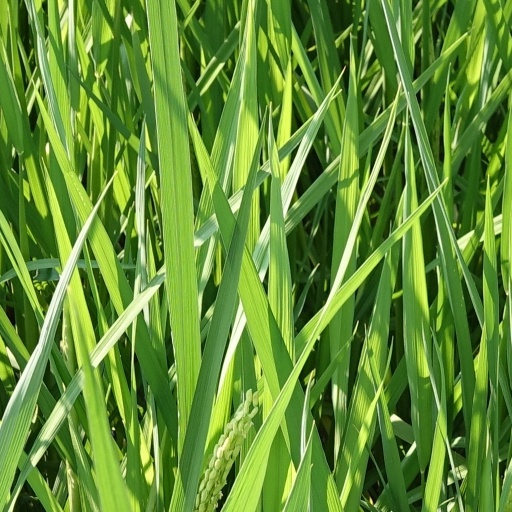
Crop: rice